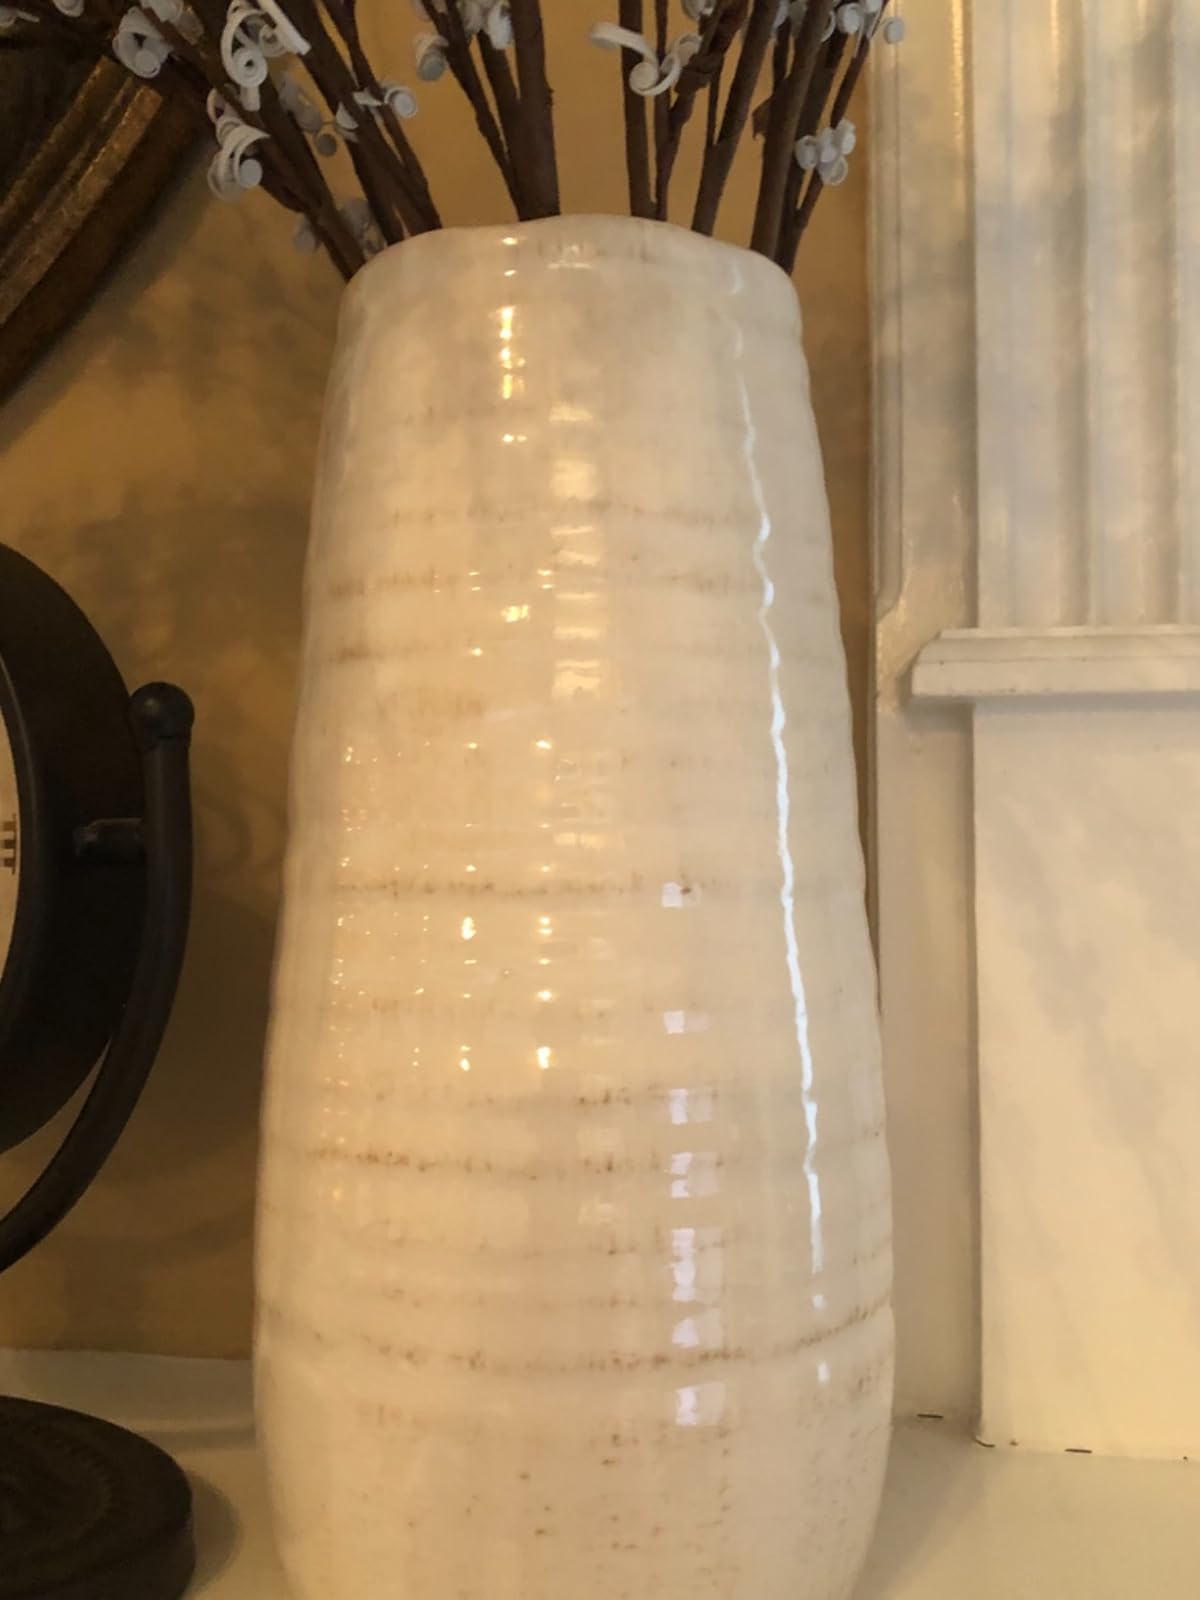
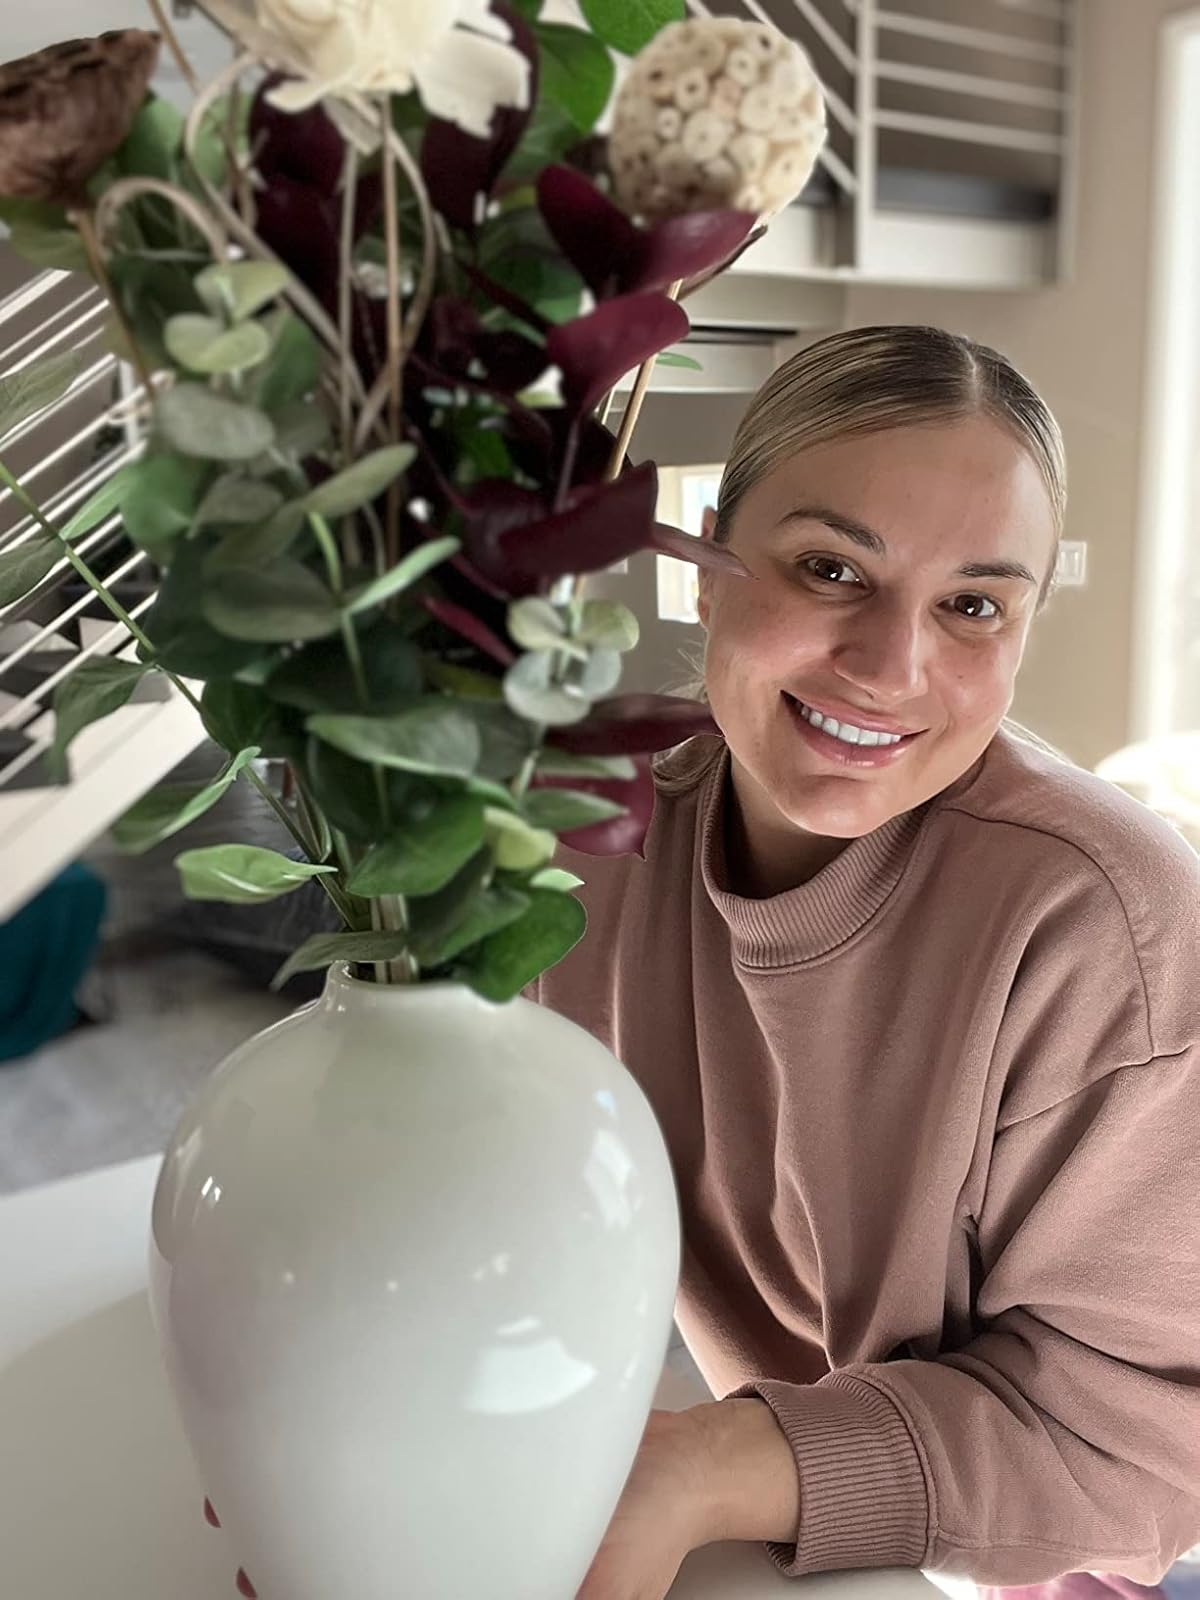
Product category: vase
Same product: no